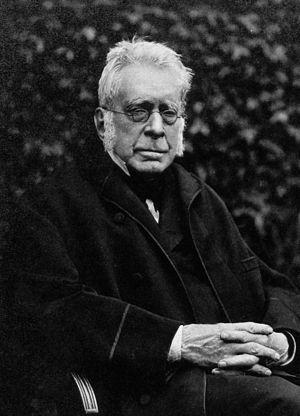
George Biddell Airy était un mathématicien, astronome, géodésien et physicien britannique.
Astronomer Royal était à l'origine le titre du directeur de l'Observatoire royal de Greenwich, mais depuis 1972 ce n'est plus qu'un titre honorifique.